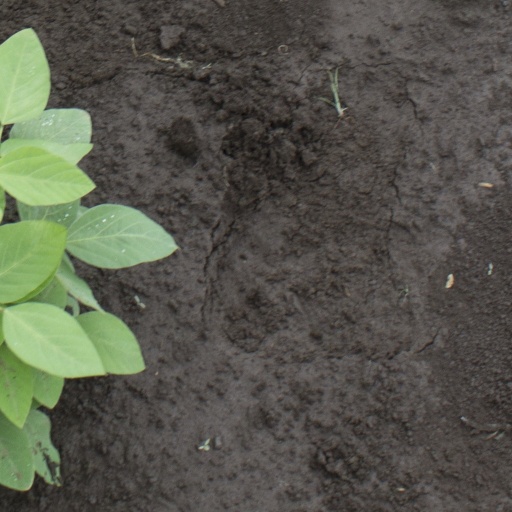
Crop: soybean